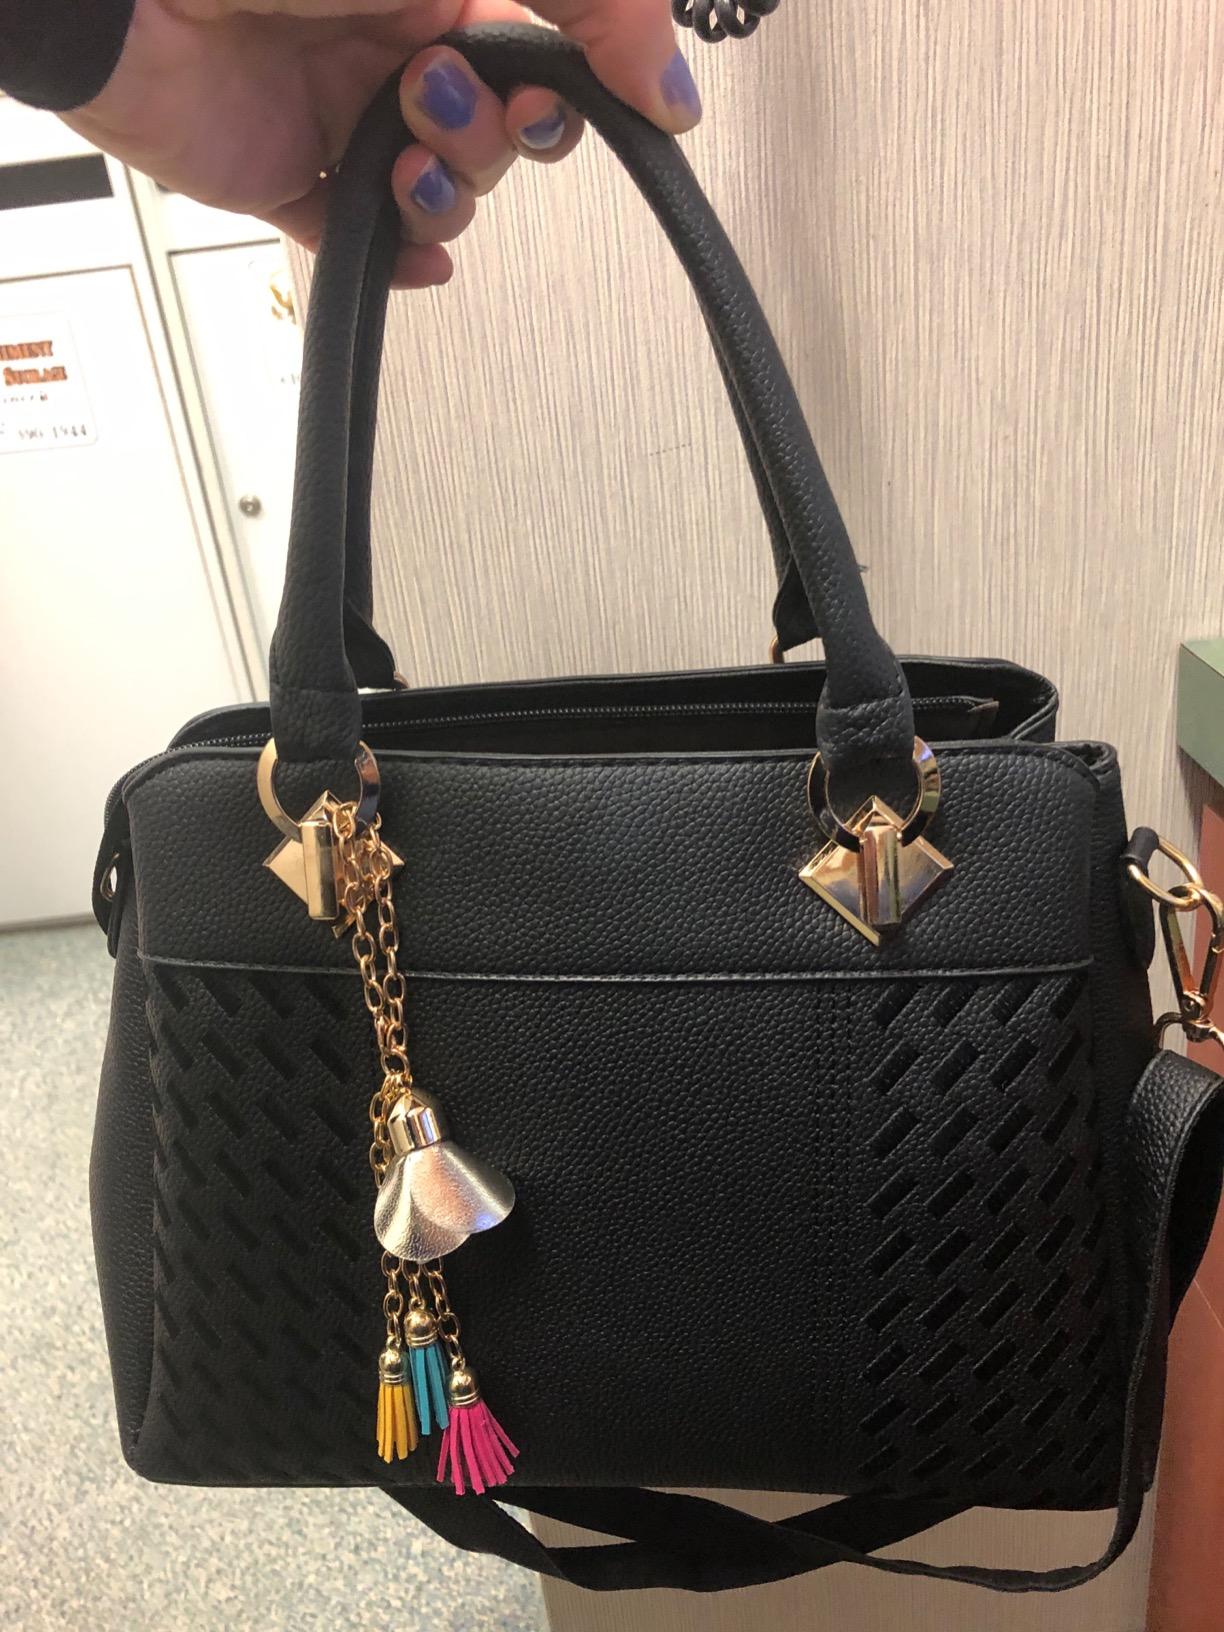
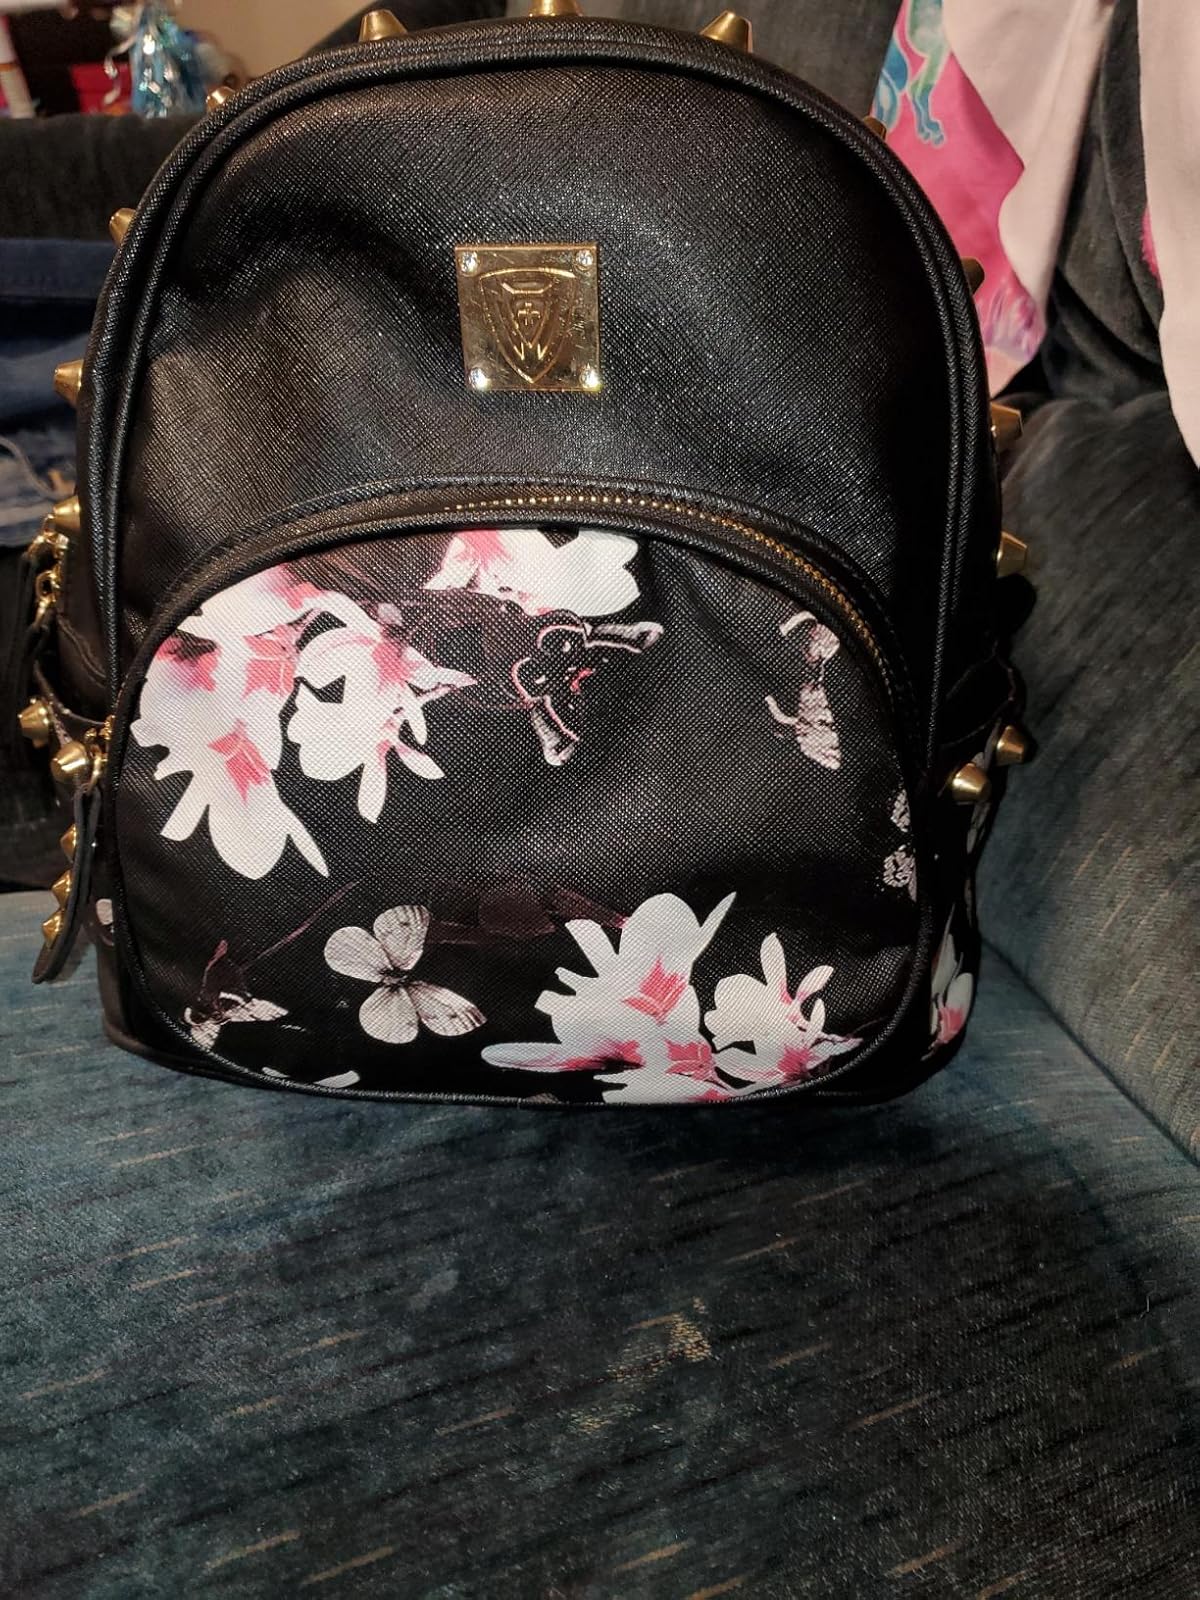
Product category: accessories_handbag
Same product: no